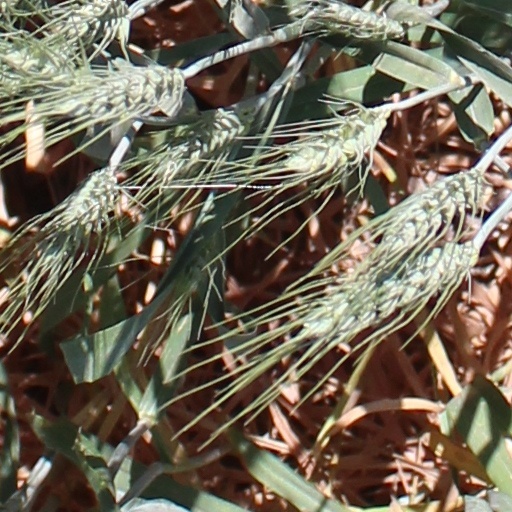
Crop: wheat